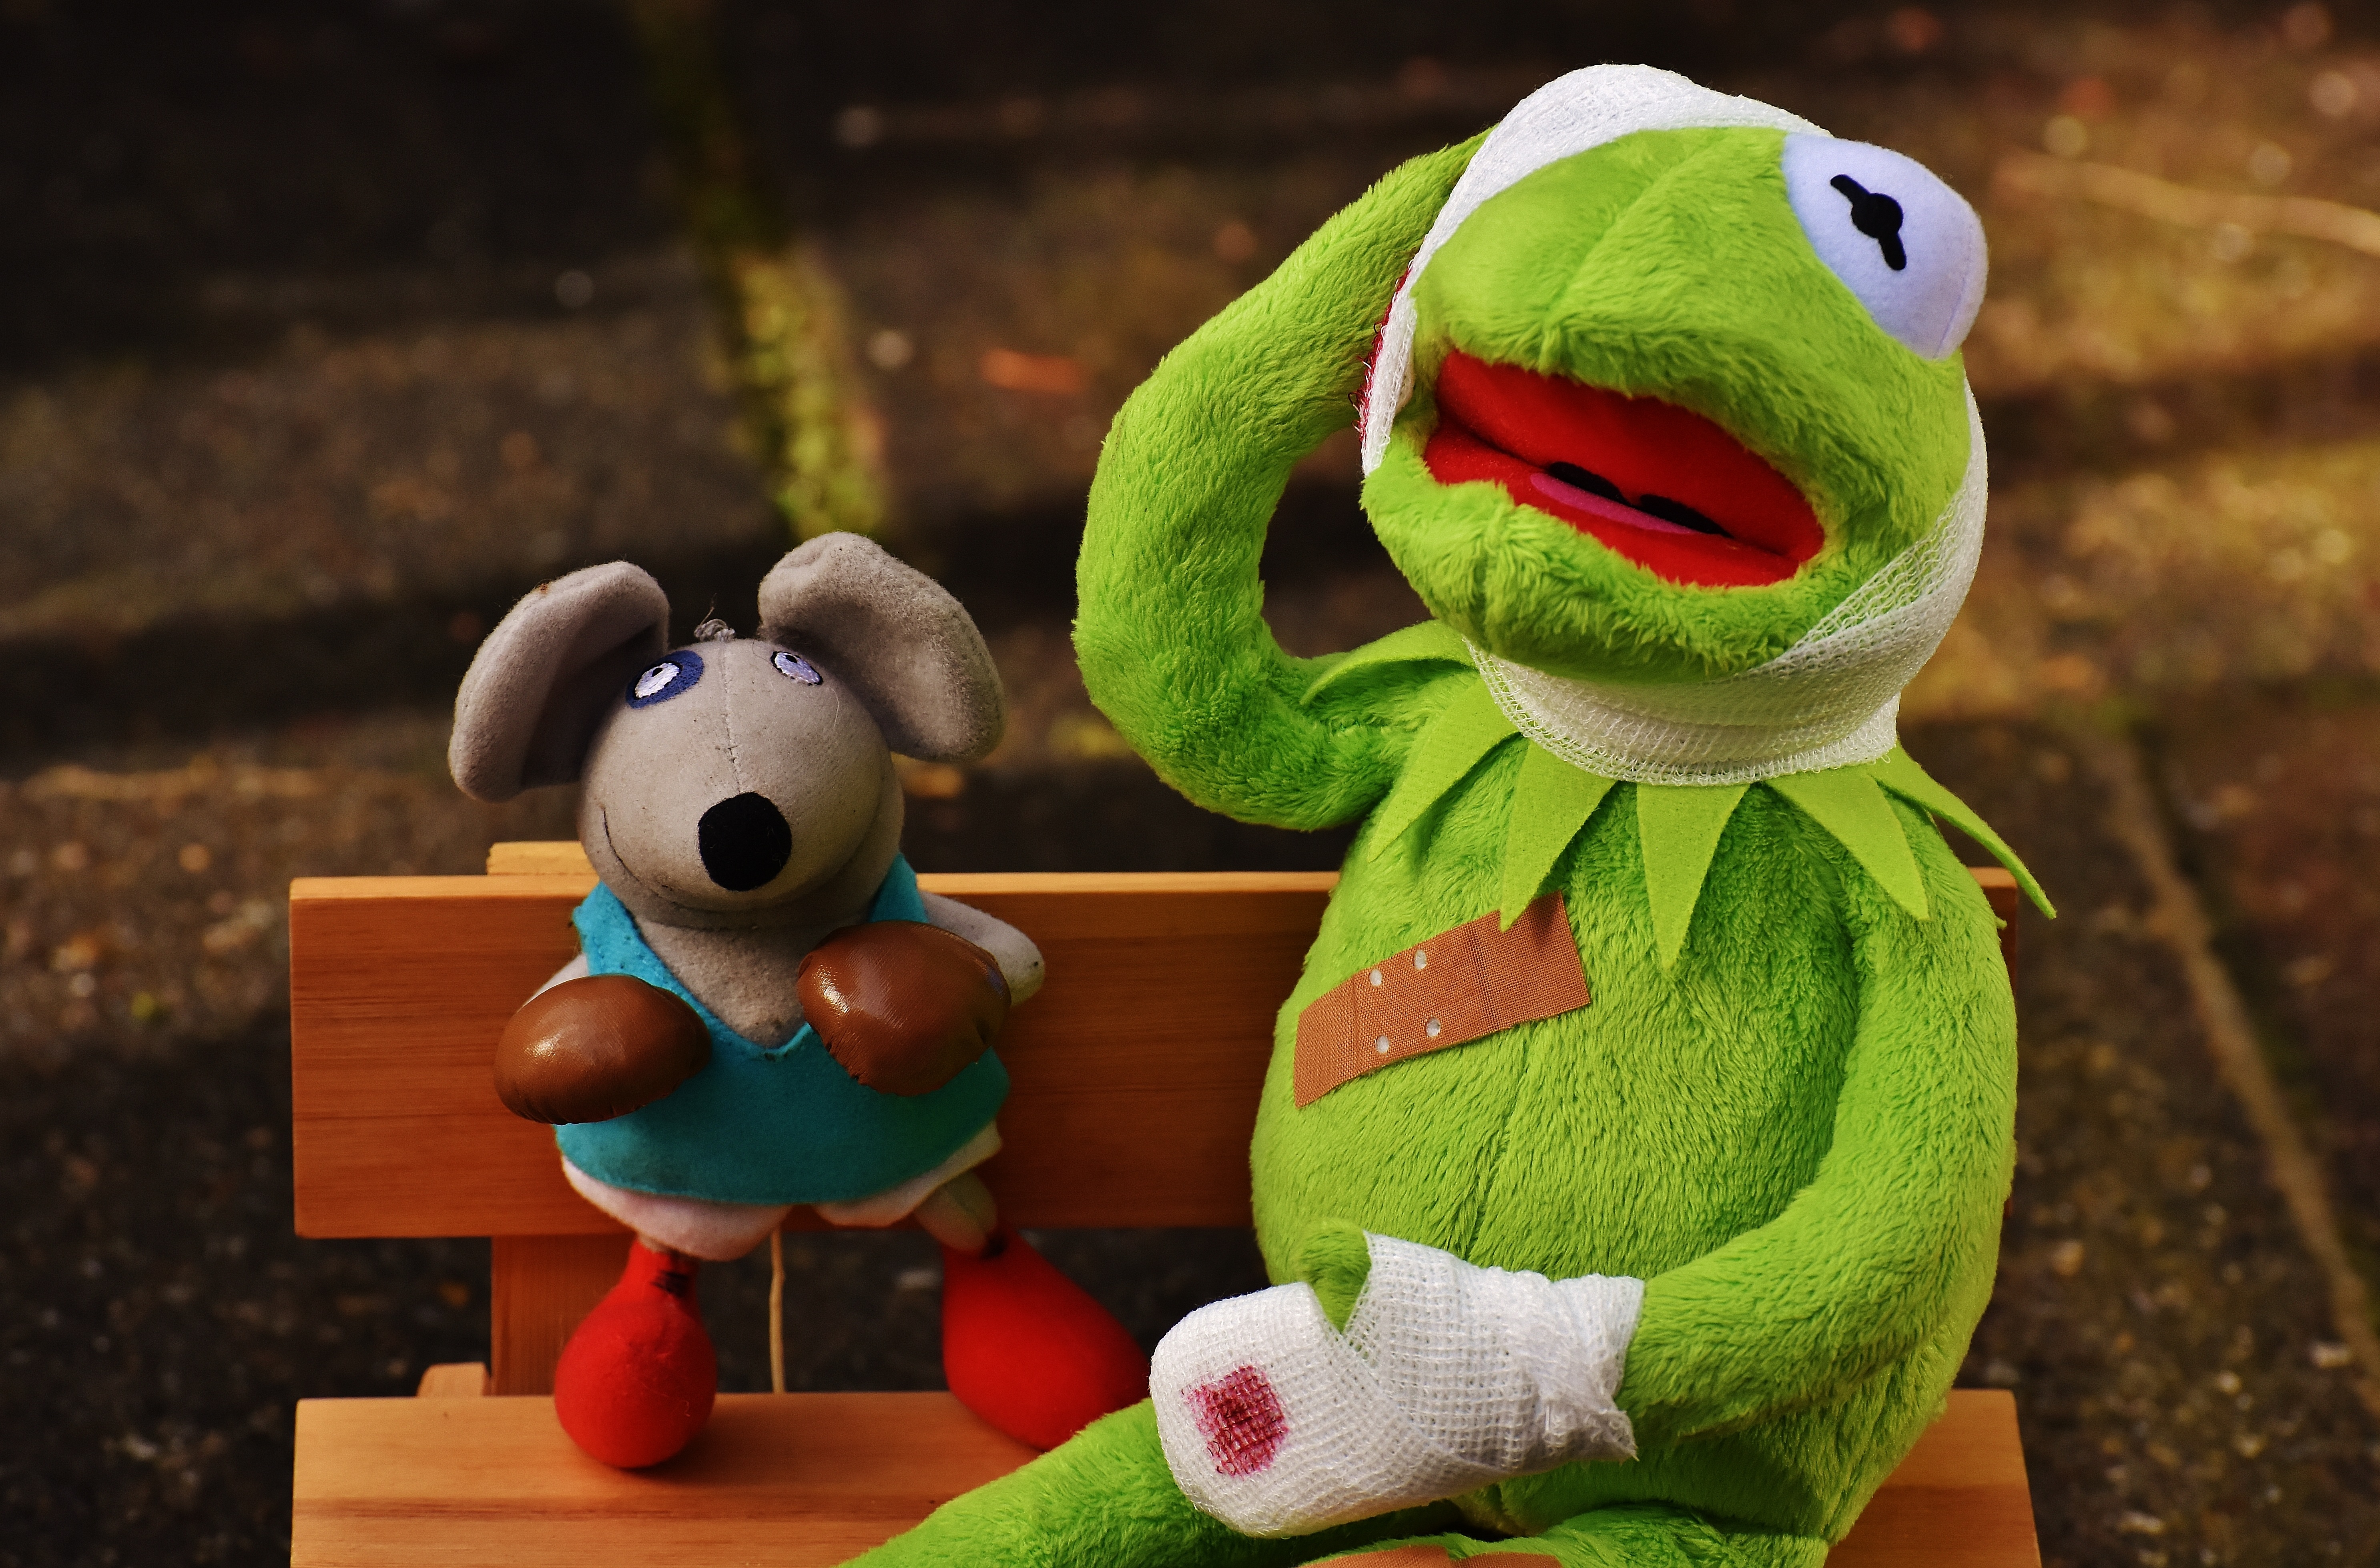
mouse, animal, cute, green, box, frog, toy, material, sit, teddy bear, patch, textile, children, bank, blood, figure, toys, funny, plush, association, stuffed animal, kermit, children toys, soft toy, injured, stuffed toy, cloth figure, boxing match, winner lose